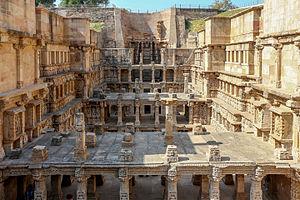
Rani ki vav, Patan, Inde